Countdown at Kusini

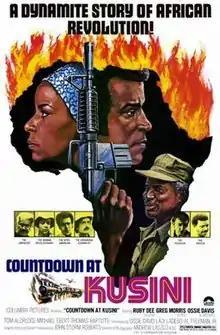
Film poster

Countdown at Kusini (also known as Cool Red) is a 1976 American-Nigerian action-drama film written by Howard Friedlander and Ed Spielman, and directed by Ossie Davis.